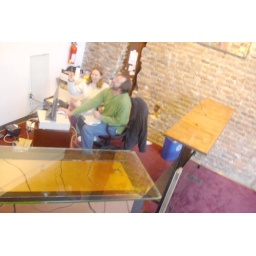
One door is used as desktop the other door sits on edge under shelf